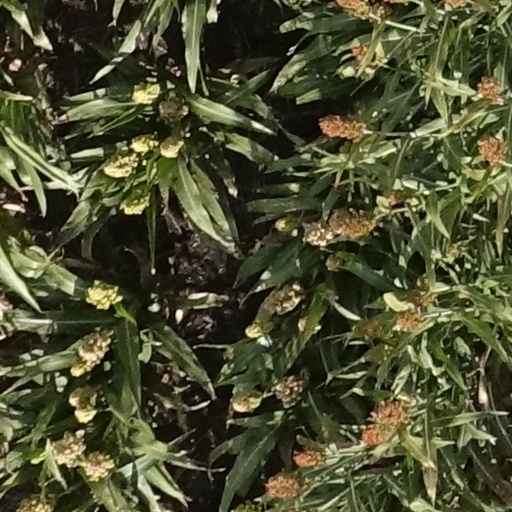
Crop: sorghum